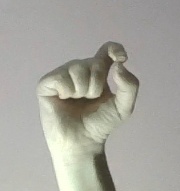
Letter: fa